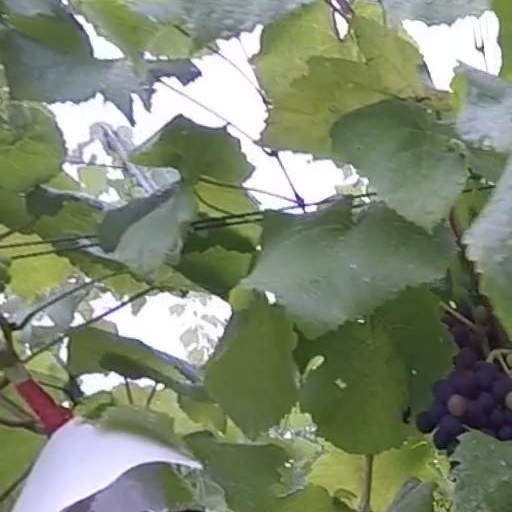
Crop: grape